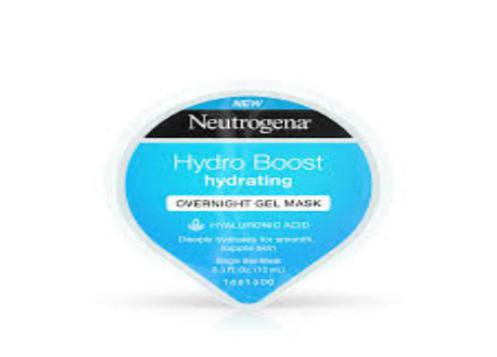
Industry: Necessities